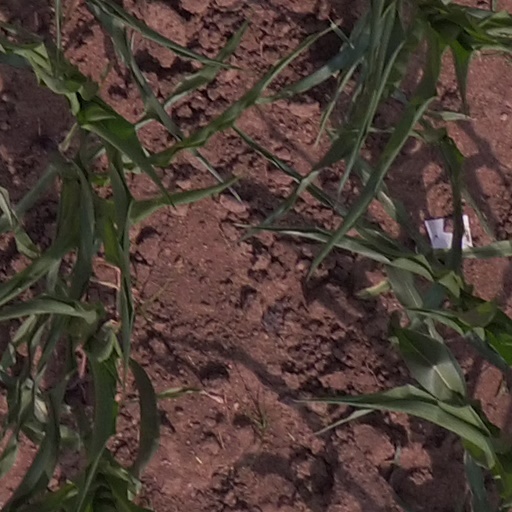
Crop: maize; corn